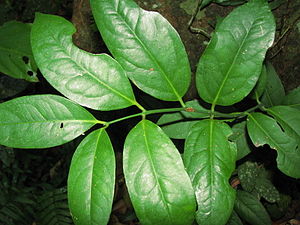
Austrobaileyales / Galleri
Austrobaileyales er en orden af dækfrøede planter, som omfatter følgende familier: